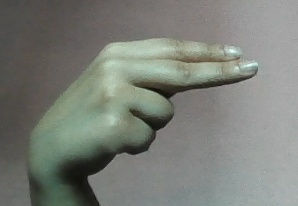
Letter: ain